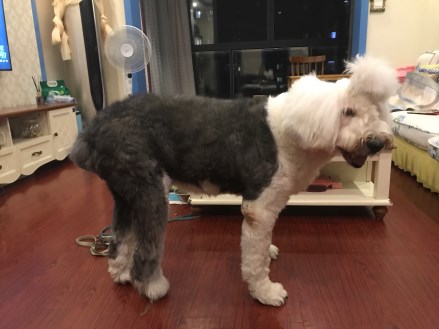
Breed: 257-n000108-Old_English_sheepdog